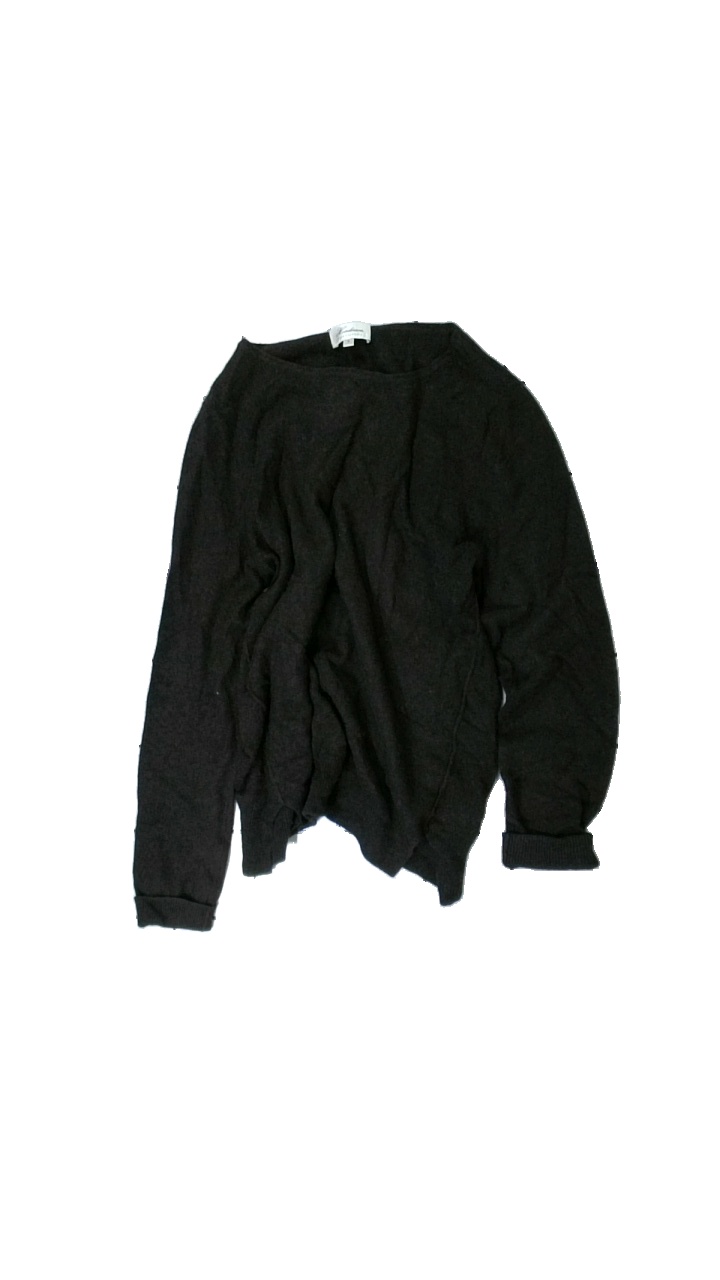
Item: Sweater (Ladies)
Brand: Henderson
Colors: Black
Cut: Regular, C-collar
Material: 100% wool
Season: All
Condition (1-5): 3
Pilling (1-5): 4
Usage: Reuse
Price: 50-100